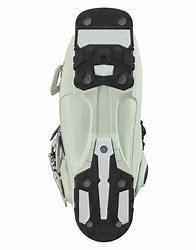
Brand: Salomon
Model: 100